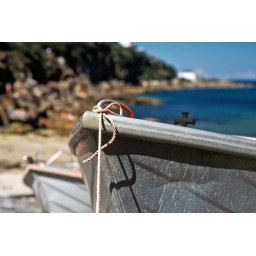
Beautiful little bay in Sydney's eastern suburbs with really old wooden boat racks.